Sydney Walton Square

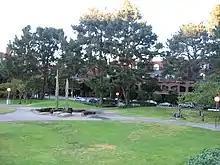

Sydney Walton Square is a public park located just west of the Embarcadero in San Francisco, California, United States. The park is named after San Francisco banker Sydney Grant Walton.